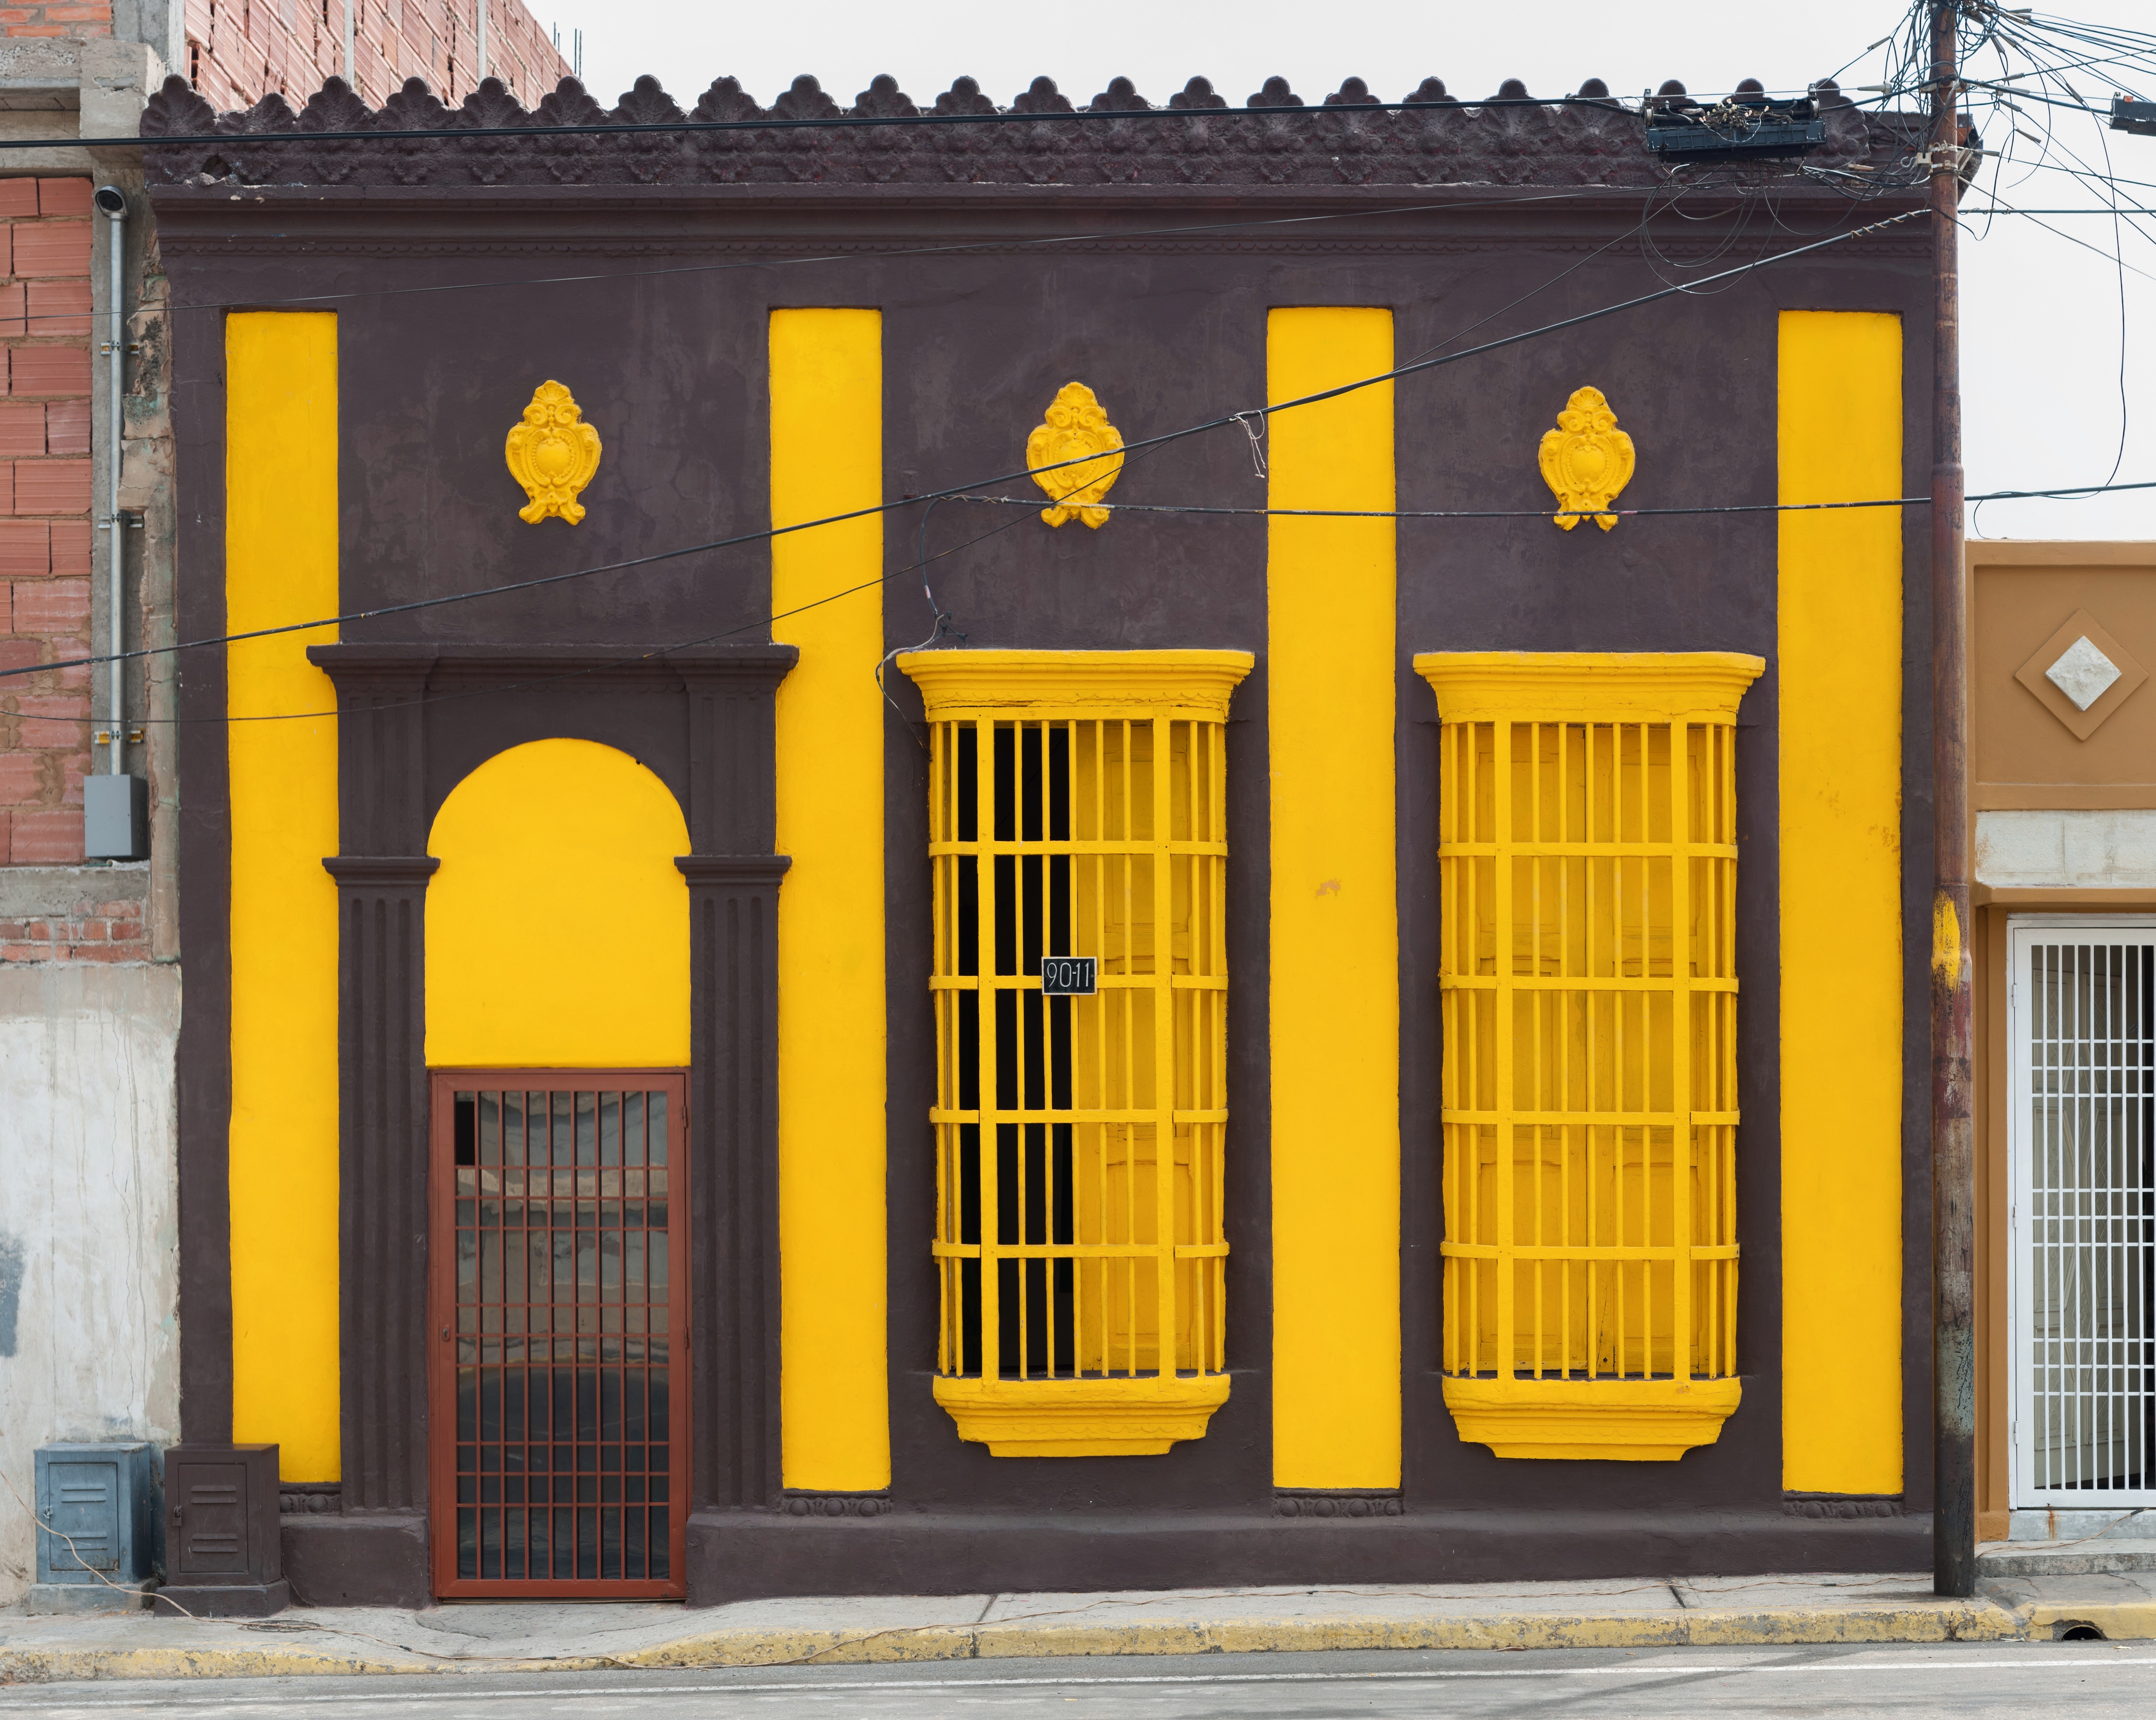
architecture, house, window, building, city, home, urban, facade, colorful, yellow, door, buildings, venezuela, cities, maracaibo, barred windows